Evan Patak

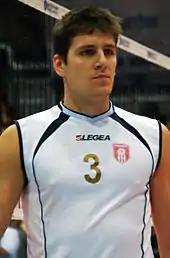
Patak with Umbria Volley in 2012

The offseason saw another move as Patak joined Austrian-based aon hotVolleys in the Fall of 2008. He played with the team until January 9, 2009 when his contract was mutually terminated due to the club's financial constraints. He returned to the Greek A1 Ethniki that same month after signing with P.A.O.K. Thessaloniki V.C. He joined Turkish club Halkbank Ankara of the Turkish Men's Volleyball League in Summer of 2009. He stayed with the club through early May 2010.